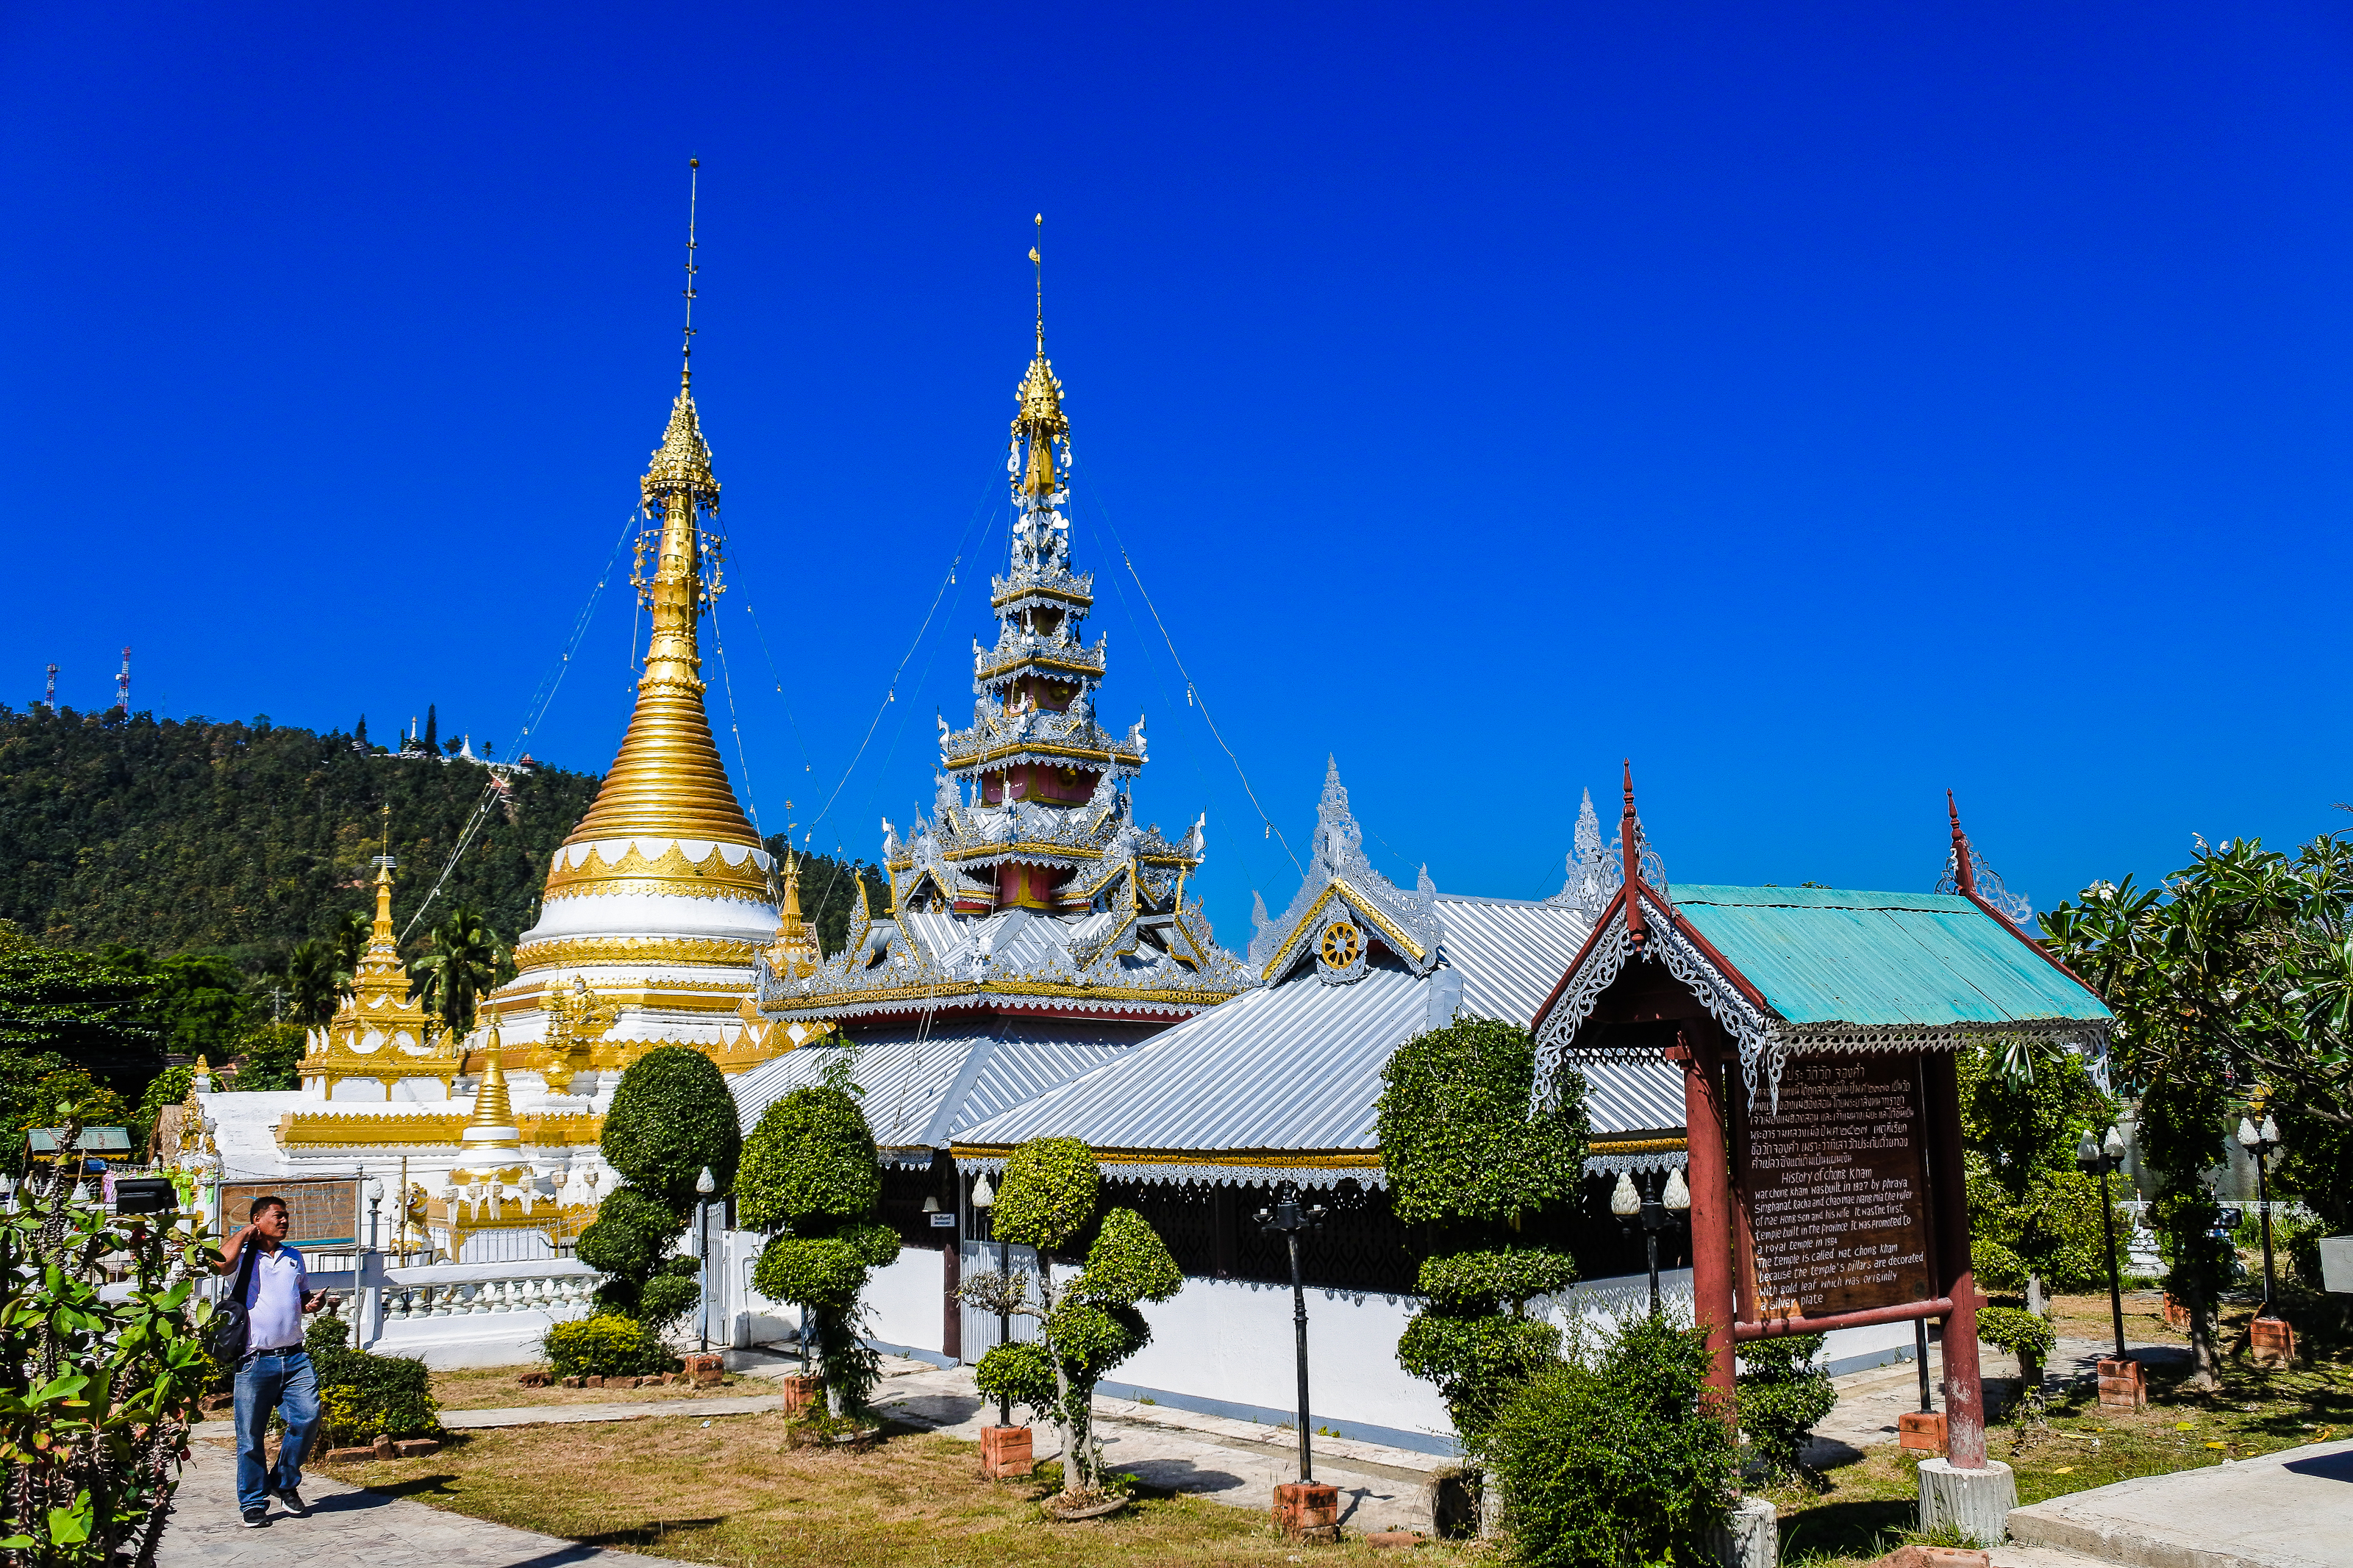
art, pagodas, dusk, asia, chong, wat, buddhism, water, building, klang, religion, gold, hong, mae, mae hong son, beautiful, son, wat chong kham, blue, light, thailand, temple, kham, travel, place of worship, landmark, architecture, sky, pagoda, monastery, shrine, tourism, tower, japanese architecture, historic site, spire, chinese architecture, stupa, tourist attraction, leisure, steeple